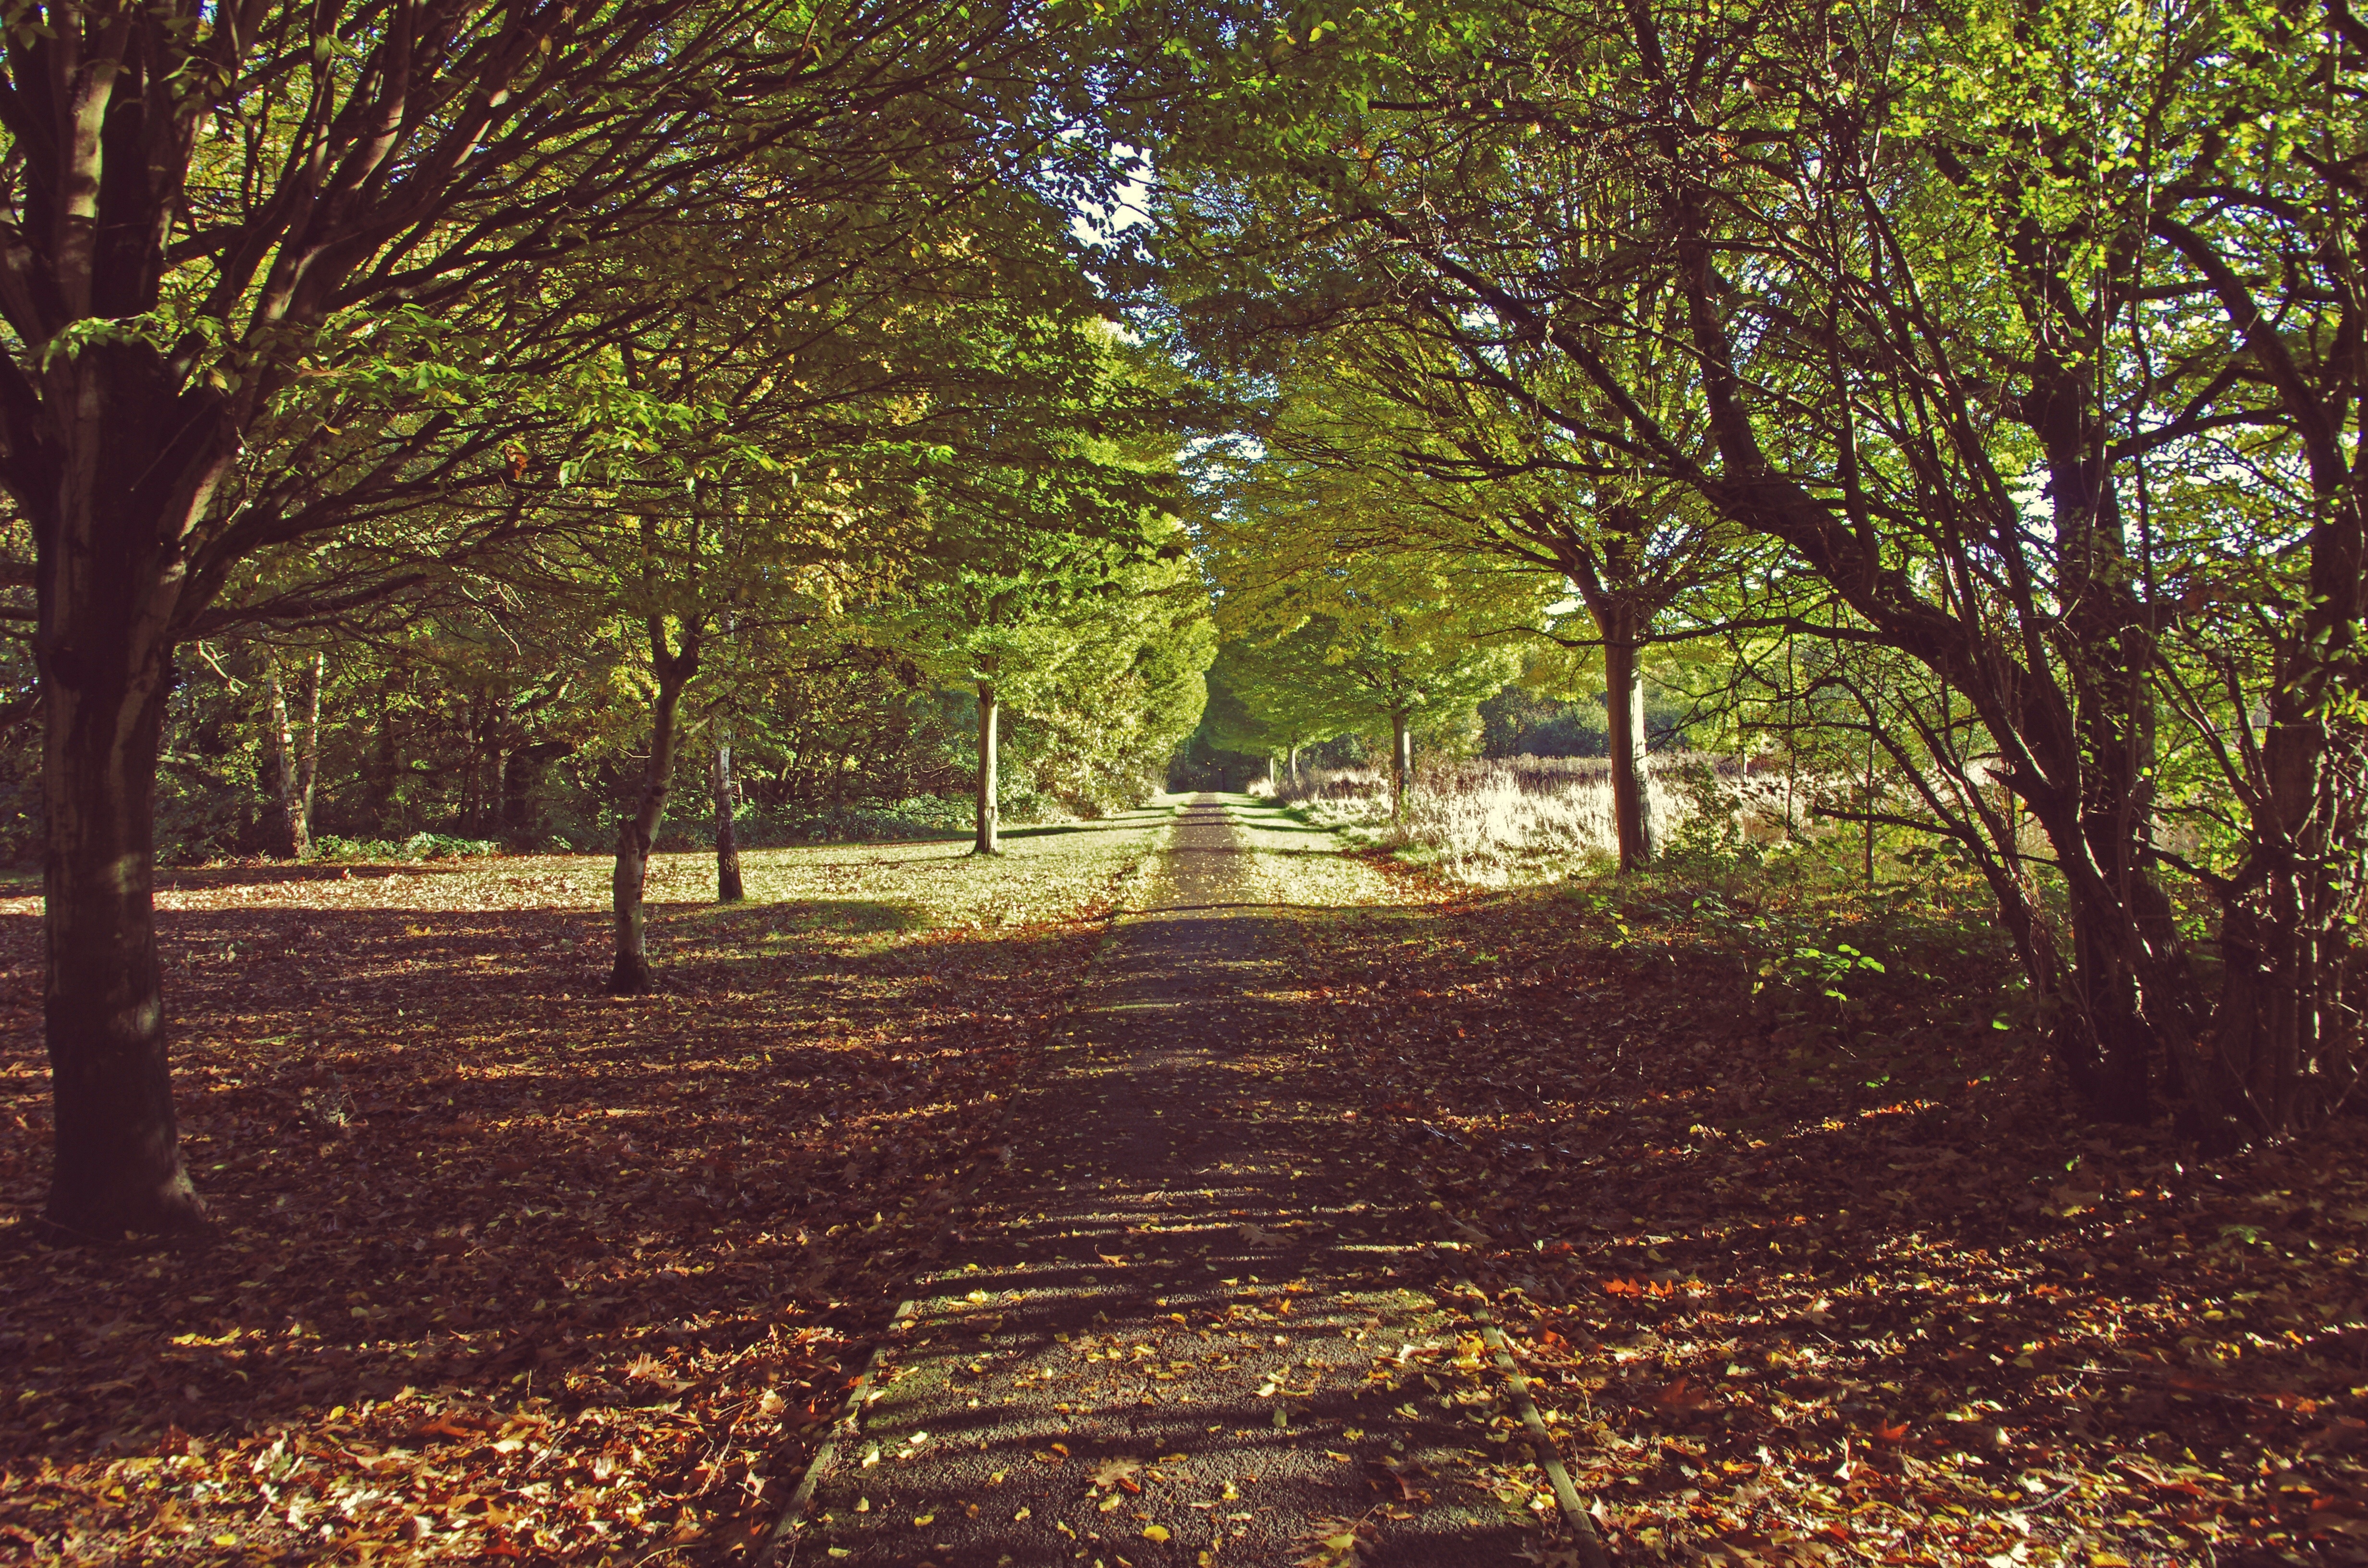
landscape, tree, nature, forest, path, outdoor, plant, wood, sunlight, morning, leaf, fall, summer, green, scenic, natural, autumn, park, soil, season, trees, deciduous, woodland, habitat, rural area, natural environment, woody plant